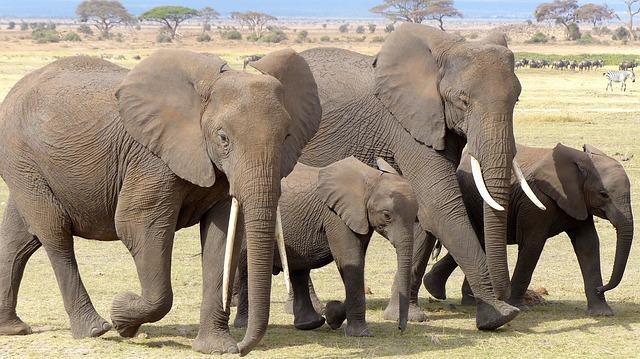
elephant